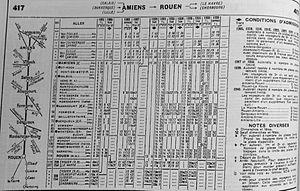
Ligne Amiens - Rouen
La ligne de Saint-Roch à Darnétal-Bifurcation est une Ligne de chemin de fer française électrifiée à écartement standard et à double voie qui relie le quartier Saint-Roch d'Amiens à Darnétal, à proximité de Rouen.